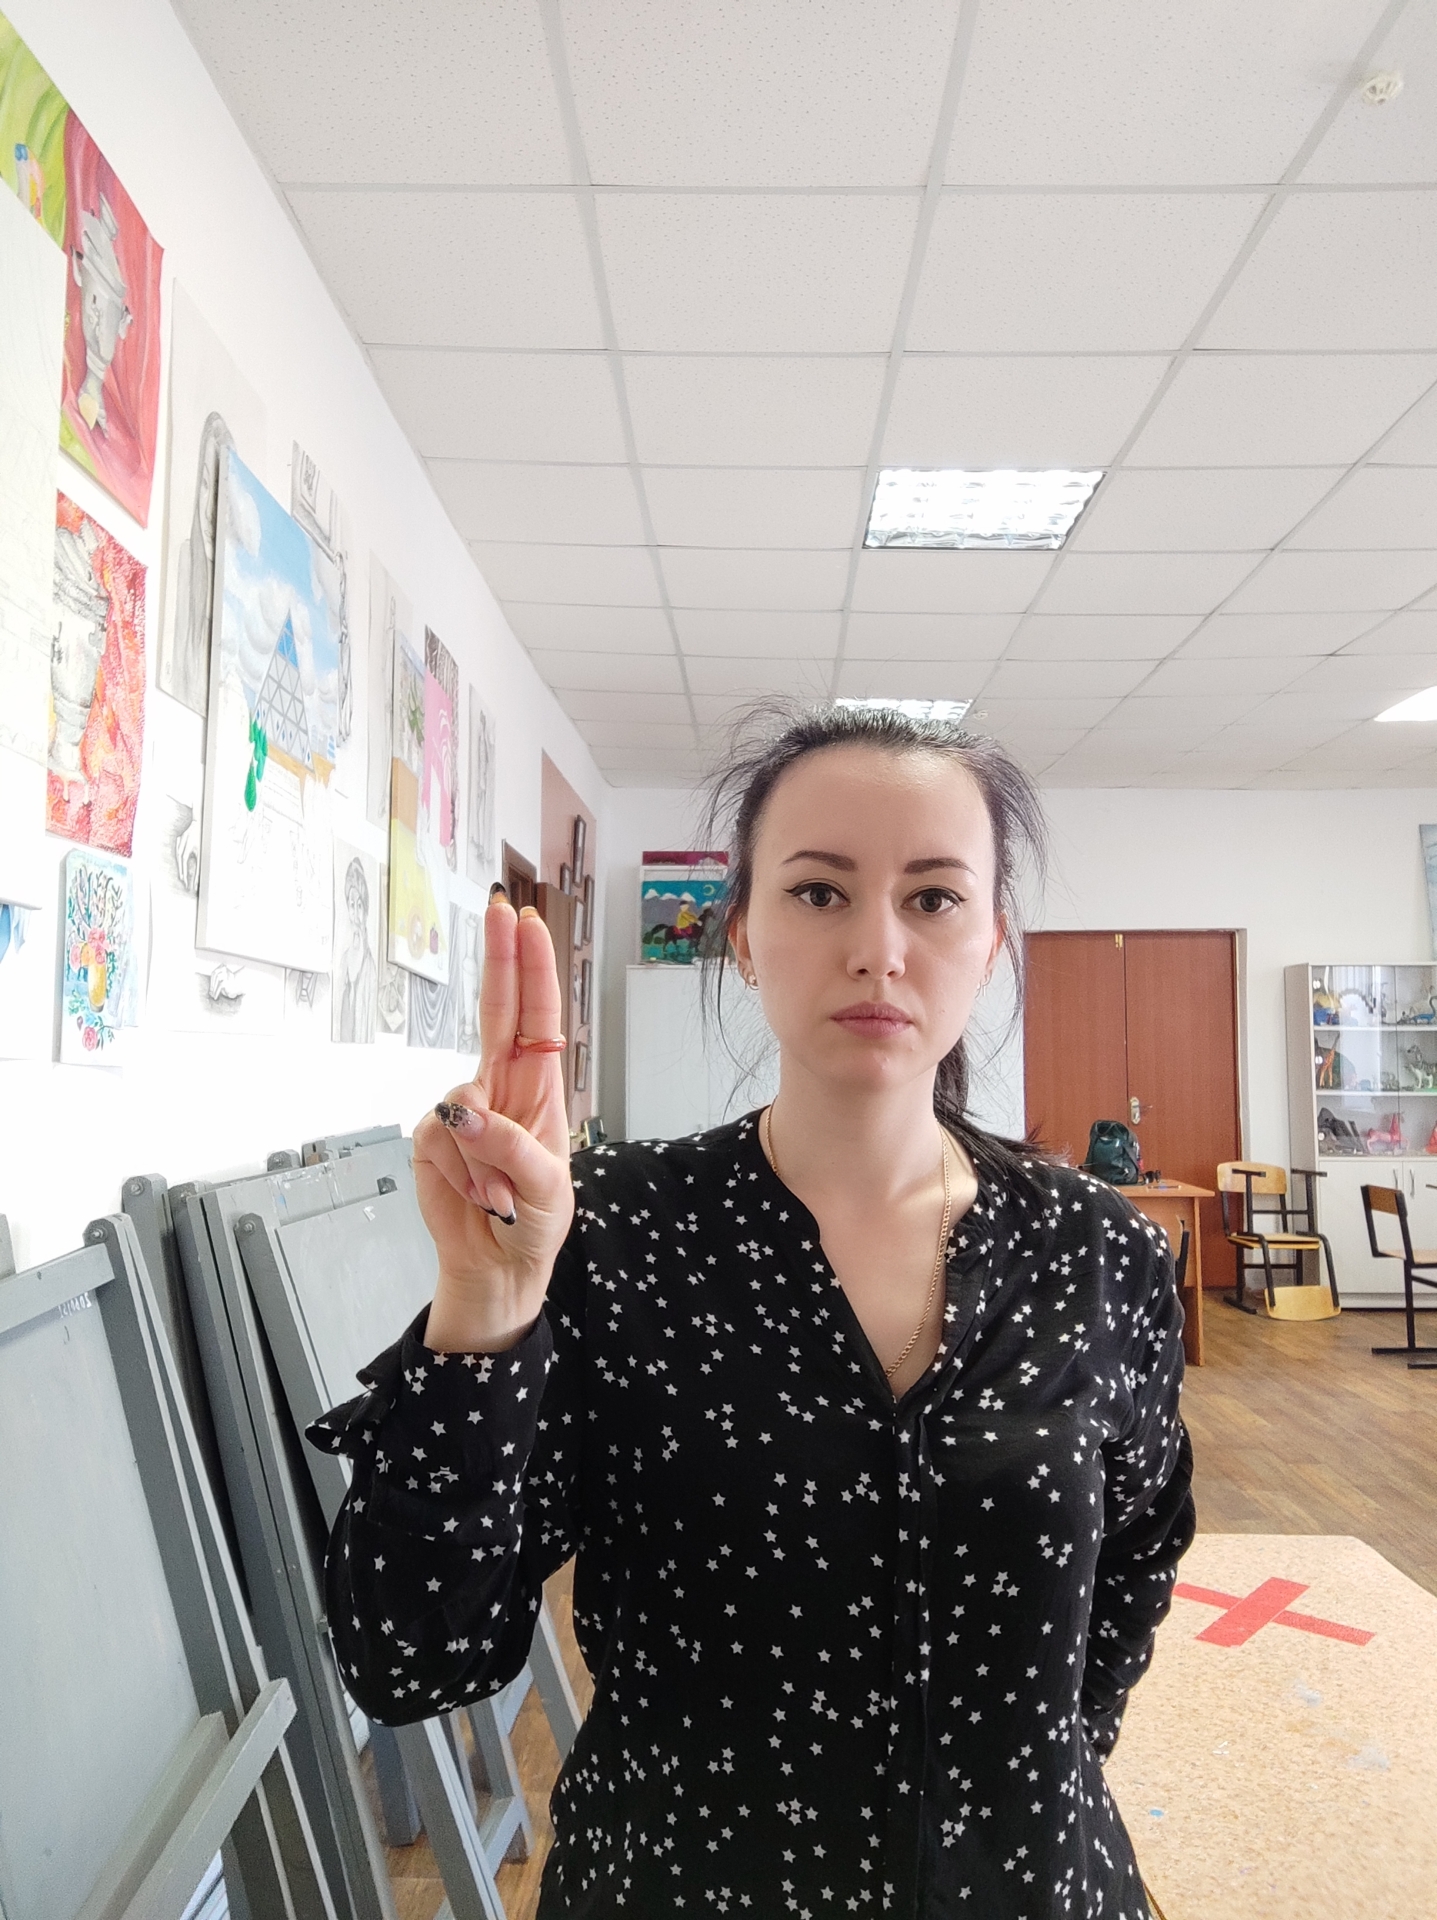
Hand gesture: two_up